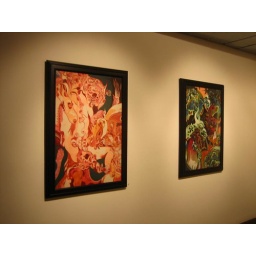
paper pieces under glass